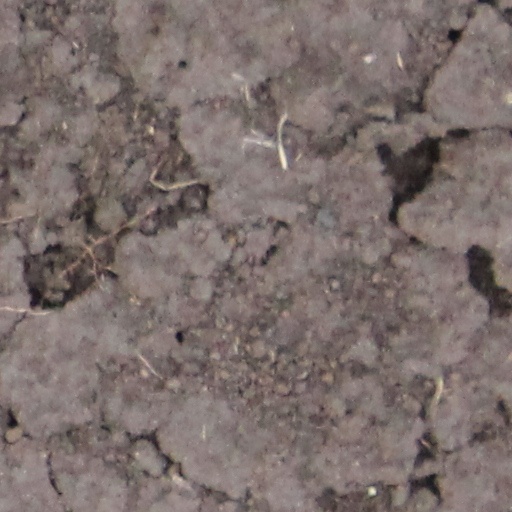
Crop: wheat